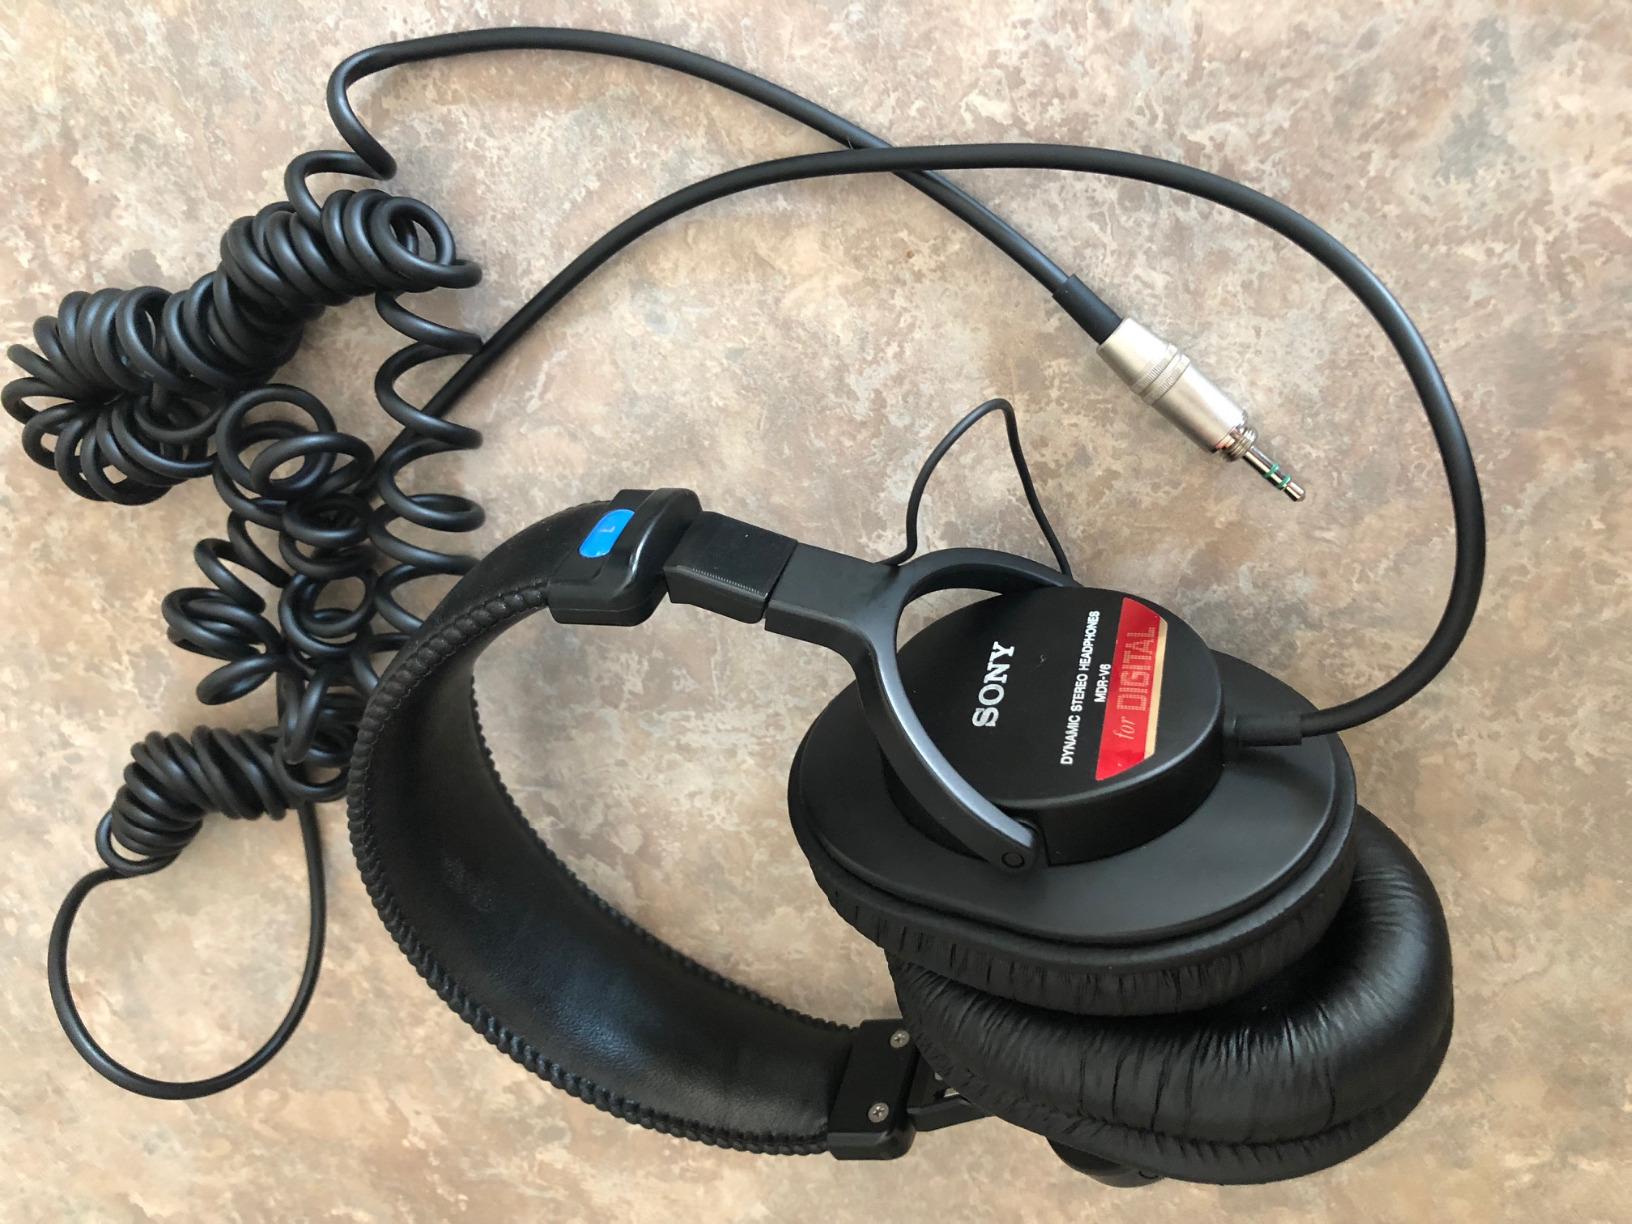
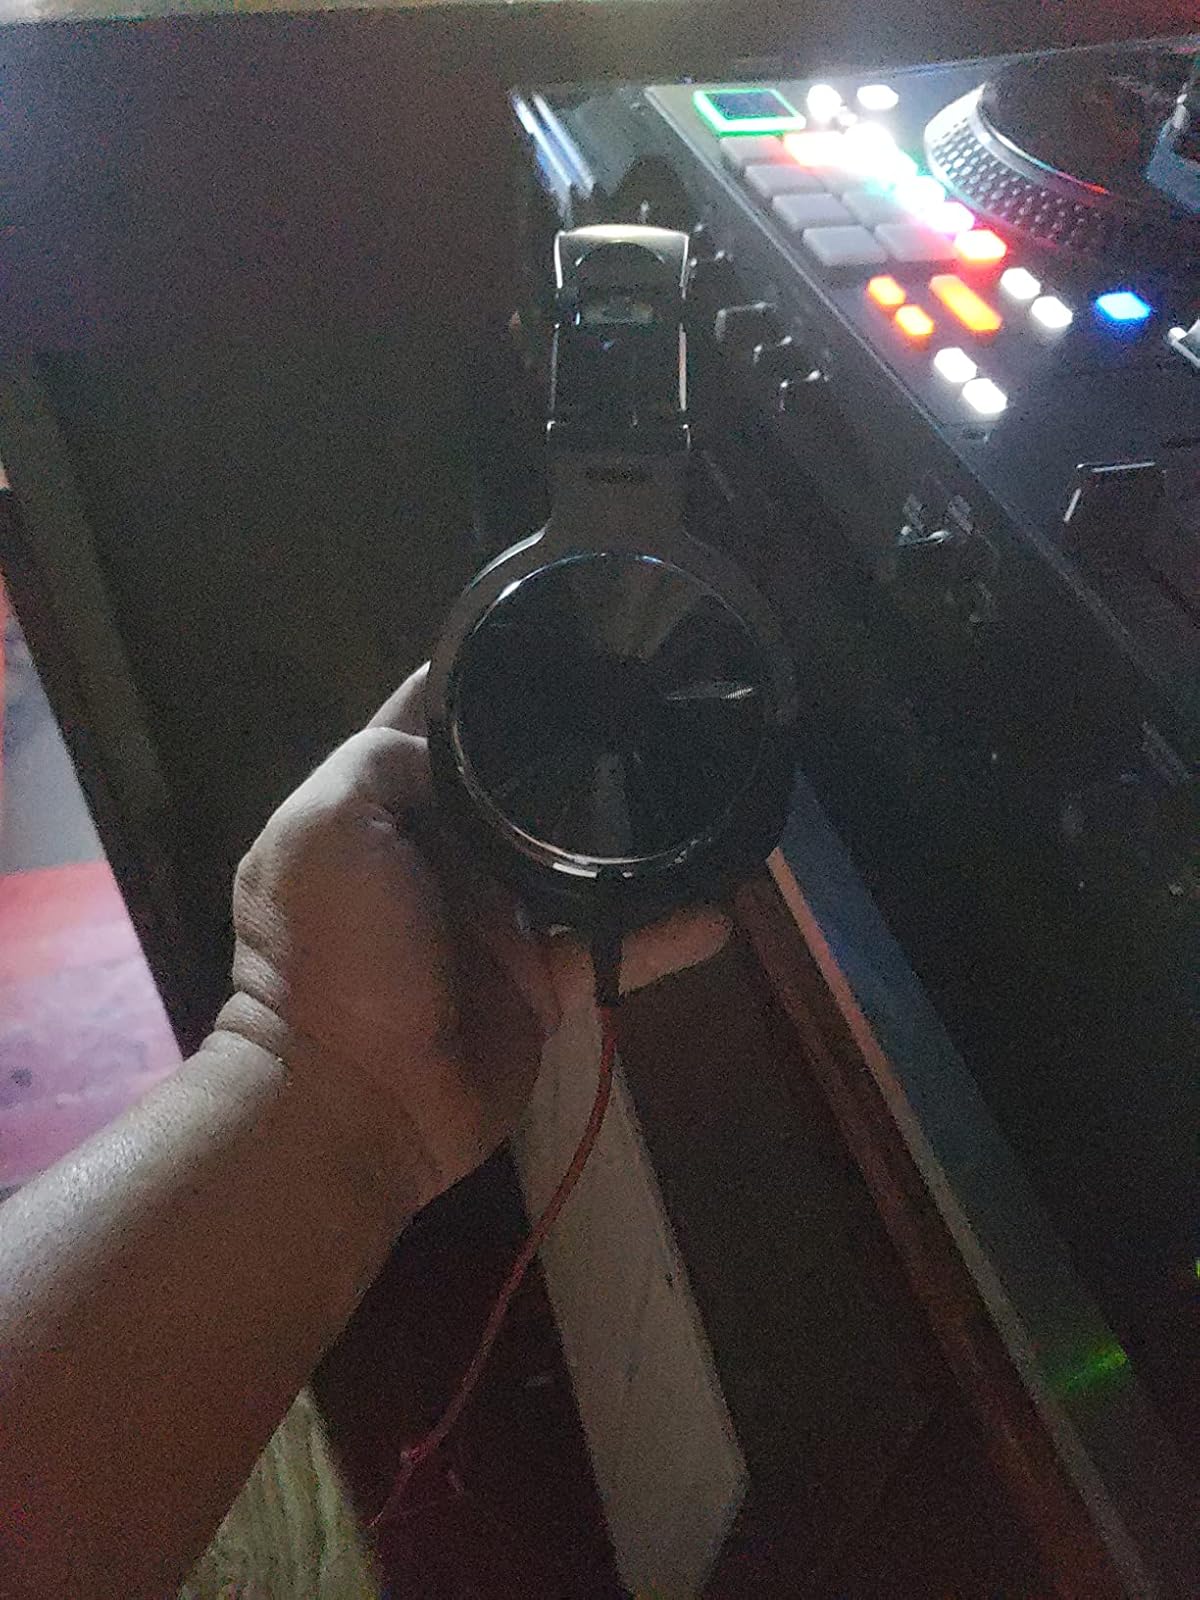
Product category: headphones
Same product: no